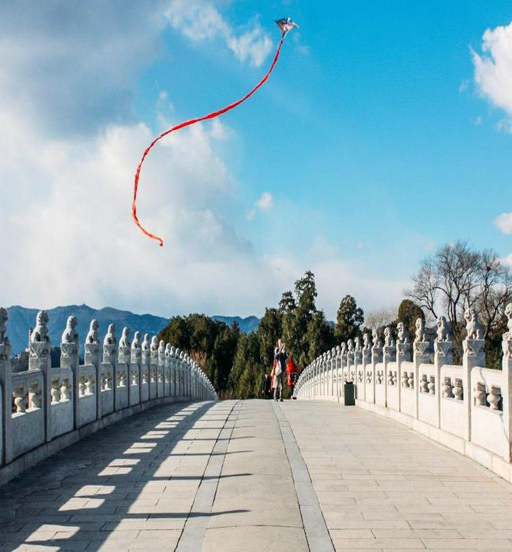
from thousands of years of culture and history to endless natural wonder , here are just some of the unbelievable sights and experiences capital city has to offer .